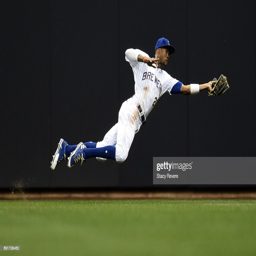
# dives for fly ball during the tenth inning of a game against sports team .